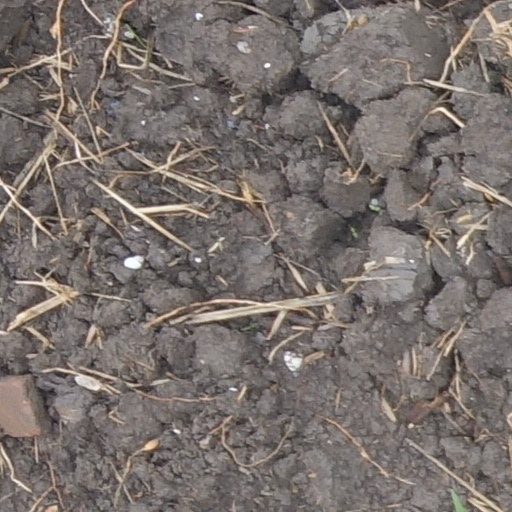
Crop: wheat